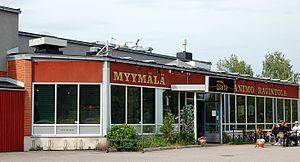
Nokia est une ville du sud-ouest de la Finlande. Elle se situe dans la région du Pirkanmaa, à proximité immédiate de Tampere.